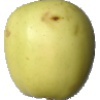
Label: Apple Golden 2